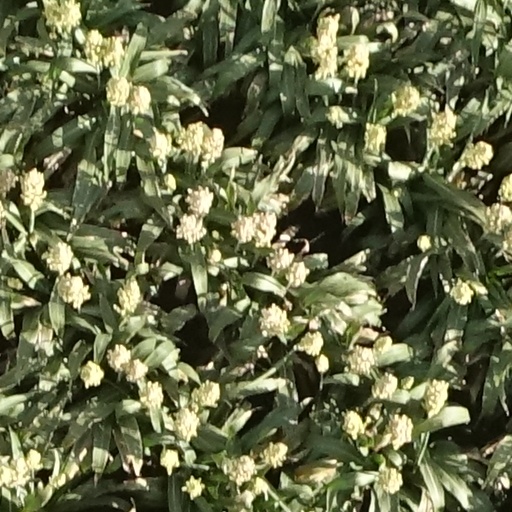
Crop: sorghum